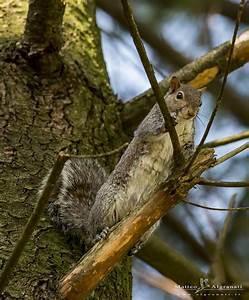
squirrel